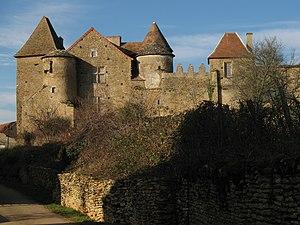
Cet article recense de manière non exhaustive les châteaux, maisons fortes, mottes castrales, situés dans le département français de Saône-et-Loire. Il est fait état des inscriptions et classements au titre des monuments historiques.
Le château de Bissy-sur-Fley est situé sur la commune de Bissy-sur-Fley en Saône-et-Loire.
Cet article recense une partie des monuments historiques de Saône-et-Loire, en France.